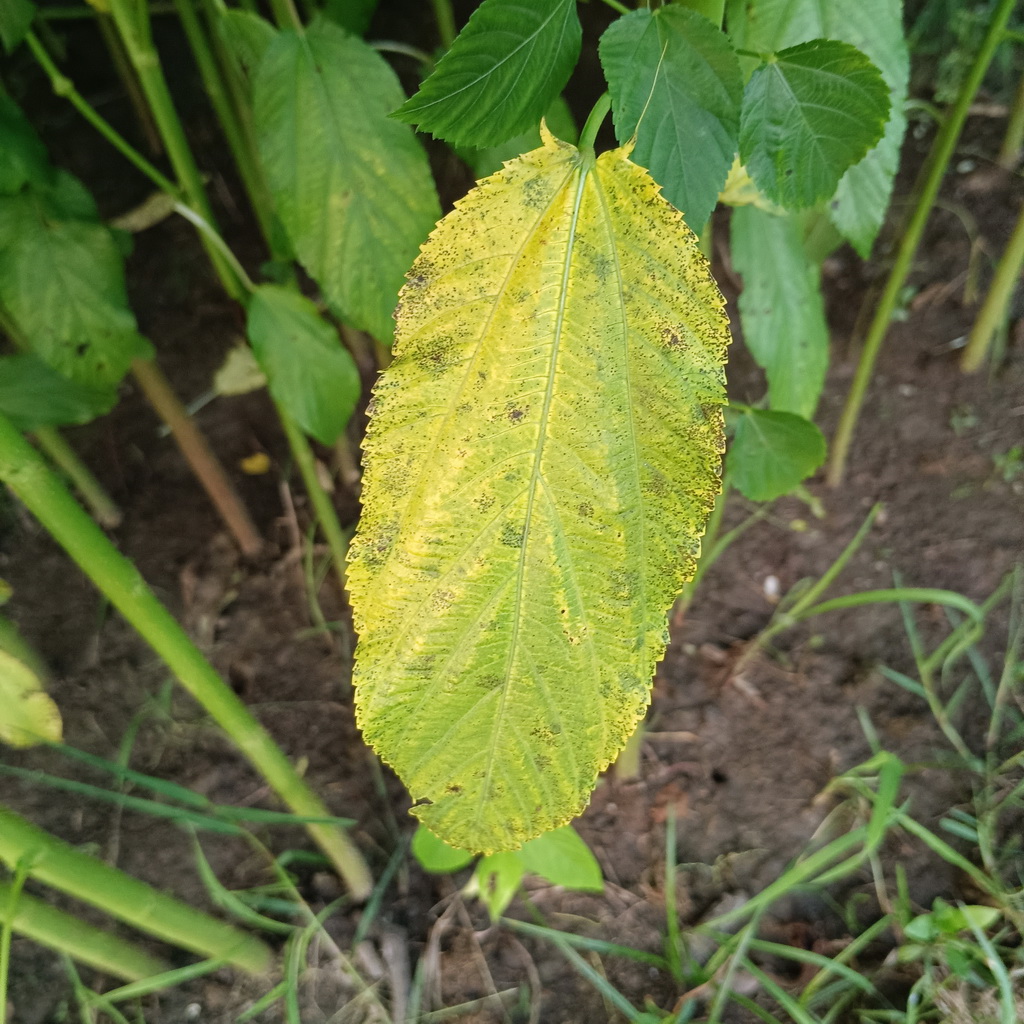
Label: Mosaic